Charles X Gustav

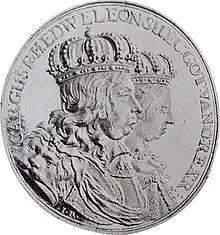
Medal for King Charles X Gustav and Queen Hedwig Eleanor

Charles Gustav's mother and father had fled the Thirty Years' War and never went back to Germany. In his early childhood, raised in the Swedish court alongside his cousin Queen Christina, he received an excellent civil education. Later Charles X learned the art of war under Lennart Torstenson, being present at the second Battle of Breitenfeld (1642) and at Jankowitz (1645). From 1646 to 1648 he frequented the Swedish court, supposedly as a prospective husband of his cousin the queen regnant, Christina of Sweden (1626–89, reigned 1632–54), but her insurmountable objection to wedlock put an end to these anticipations, and to compensate her cousin for a broken half-promise she declared him her successor in 1649, despite the opposition of the Privy Council headed by Axel Oxenstierna. In 1648 he gained the appointment of commander of the Swedish forces in Germany. The conclusion of the treaties of Westphalia in October 1648 prevented him from winning the military laurels he is said to have desired, but as the Swedish plenipotentiary at the executive congress of Nuremberg, he had an opportunity to learn diplomacy, a science he is described as having quickly mastered. As the recognized heir to the throne, his position on his return to Sweden was dangerous because of the growing discontent with the queen. He therefore withdrew to the isle of Öland until the abdication of Christina on 5 June 1654 called him to the throne.